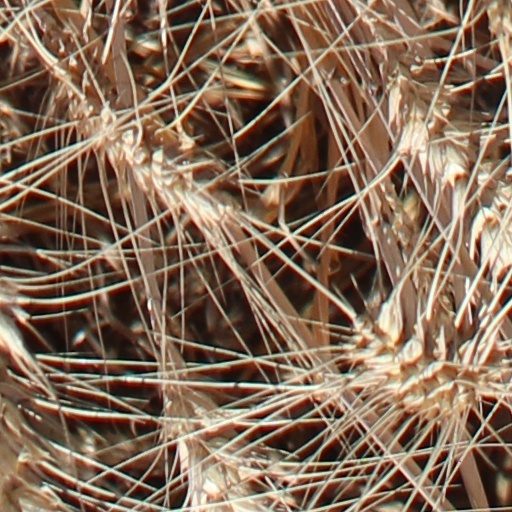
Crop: wheat